Alexander Skachkov

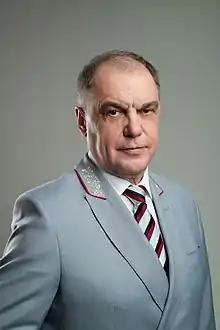

Alexander Anatolievich Skachkov (born November 21, 1960, in Yerofey Pavlovich, Skovorodinsky District) is a Russian political figure, deputy of the 8th State Duma.